Describe the emotion expressed in this image:  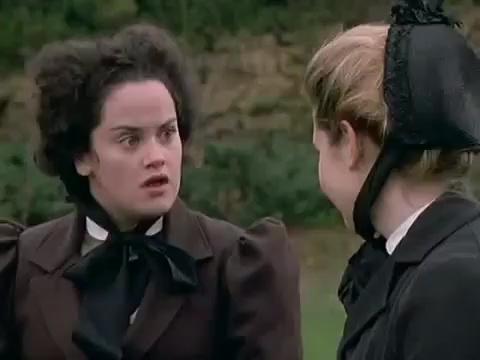
This person displays Fear, valence and arousal with low intensity.